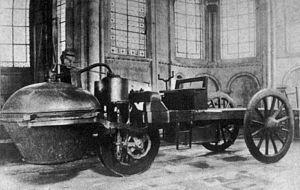
Exposition du fardier de Cugnot (début du XXe siècle)
Nicolas Joseph Cugnot est un ingénieur militaire français, né le 26 février 1725 à Void en Lorraine, et mort le 2 octobre 1804 à Paris, connu pour avoir conçu et réalisé, entre 1769 et 1771, le premier véhicule automobile jamais construit. Il s'agit d'un fardier d'artillerie, mû par une machine à vapeur à deux cylindres, conservé en parfait état au musée des arts et métiers à Paris.